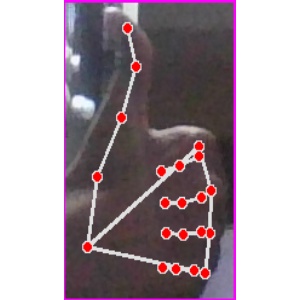
अक्षर: थ